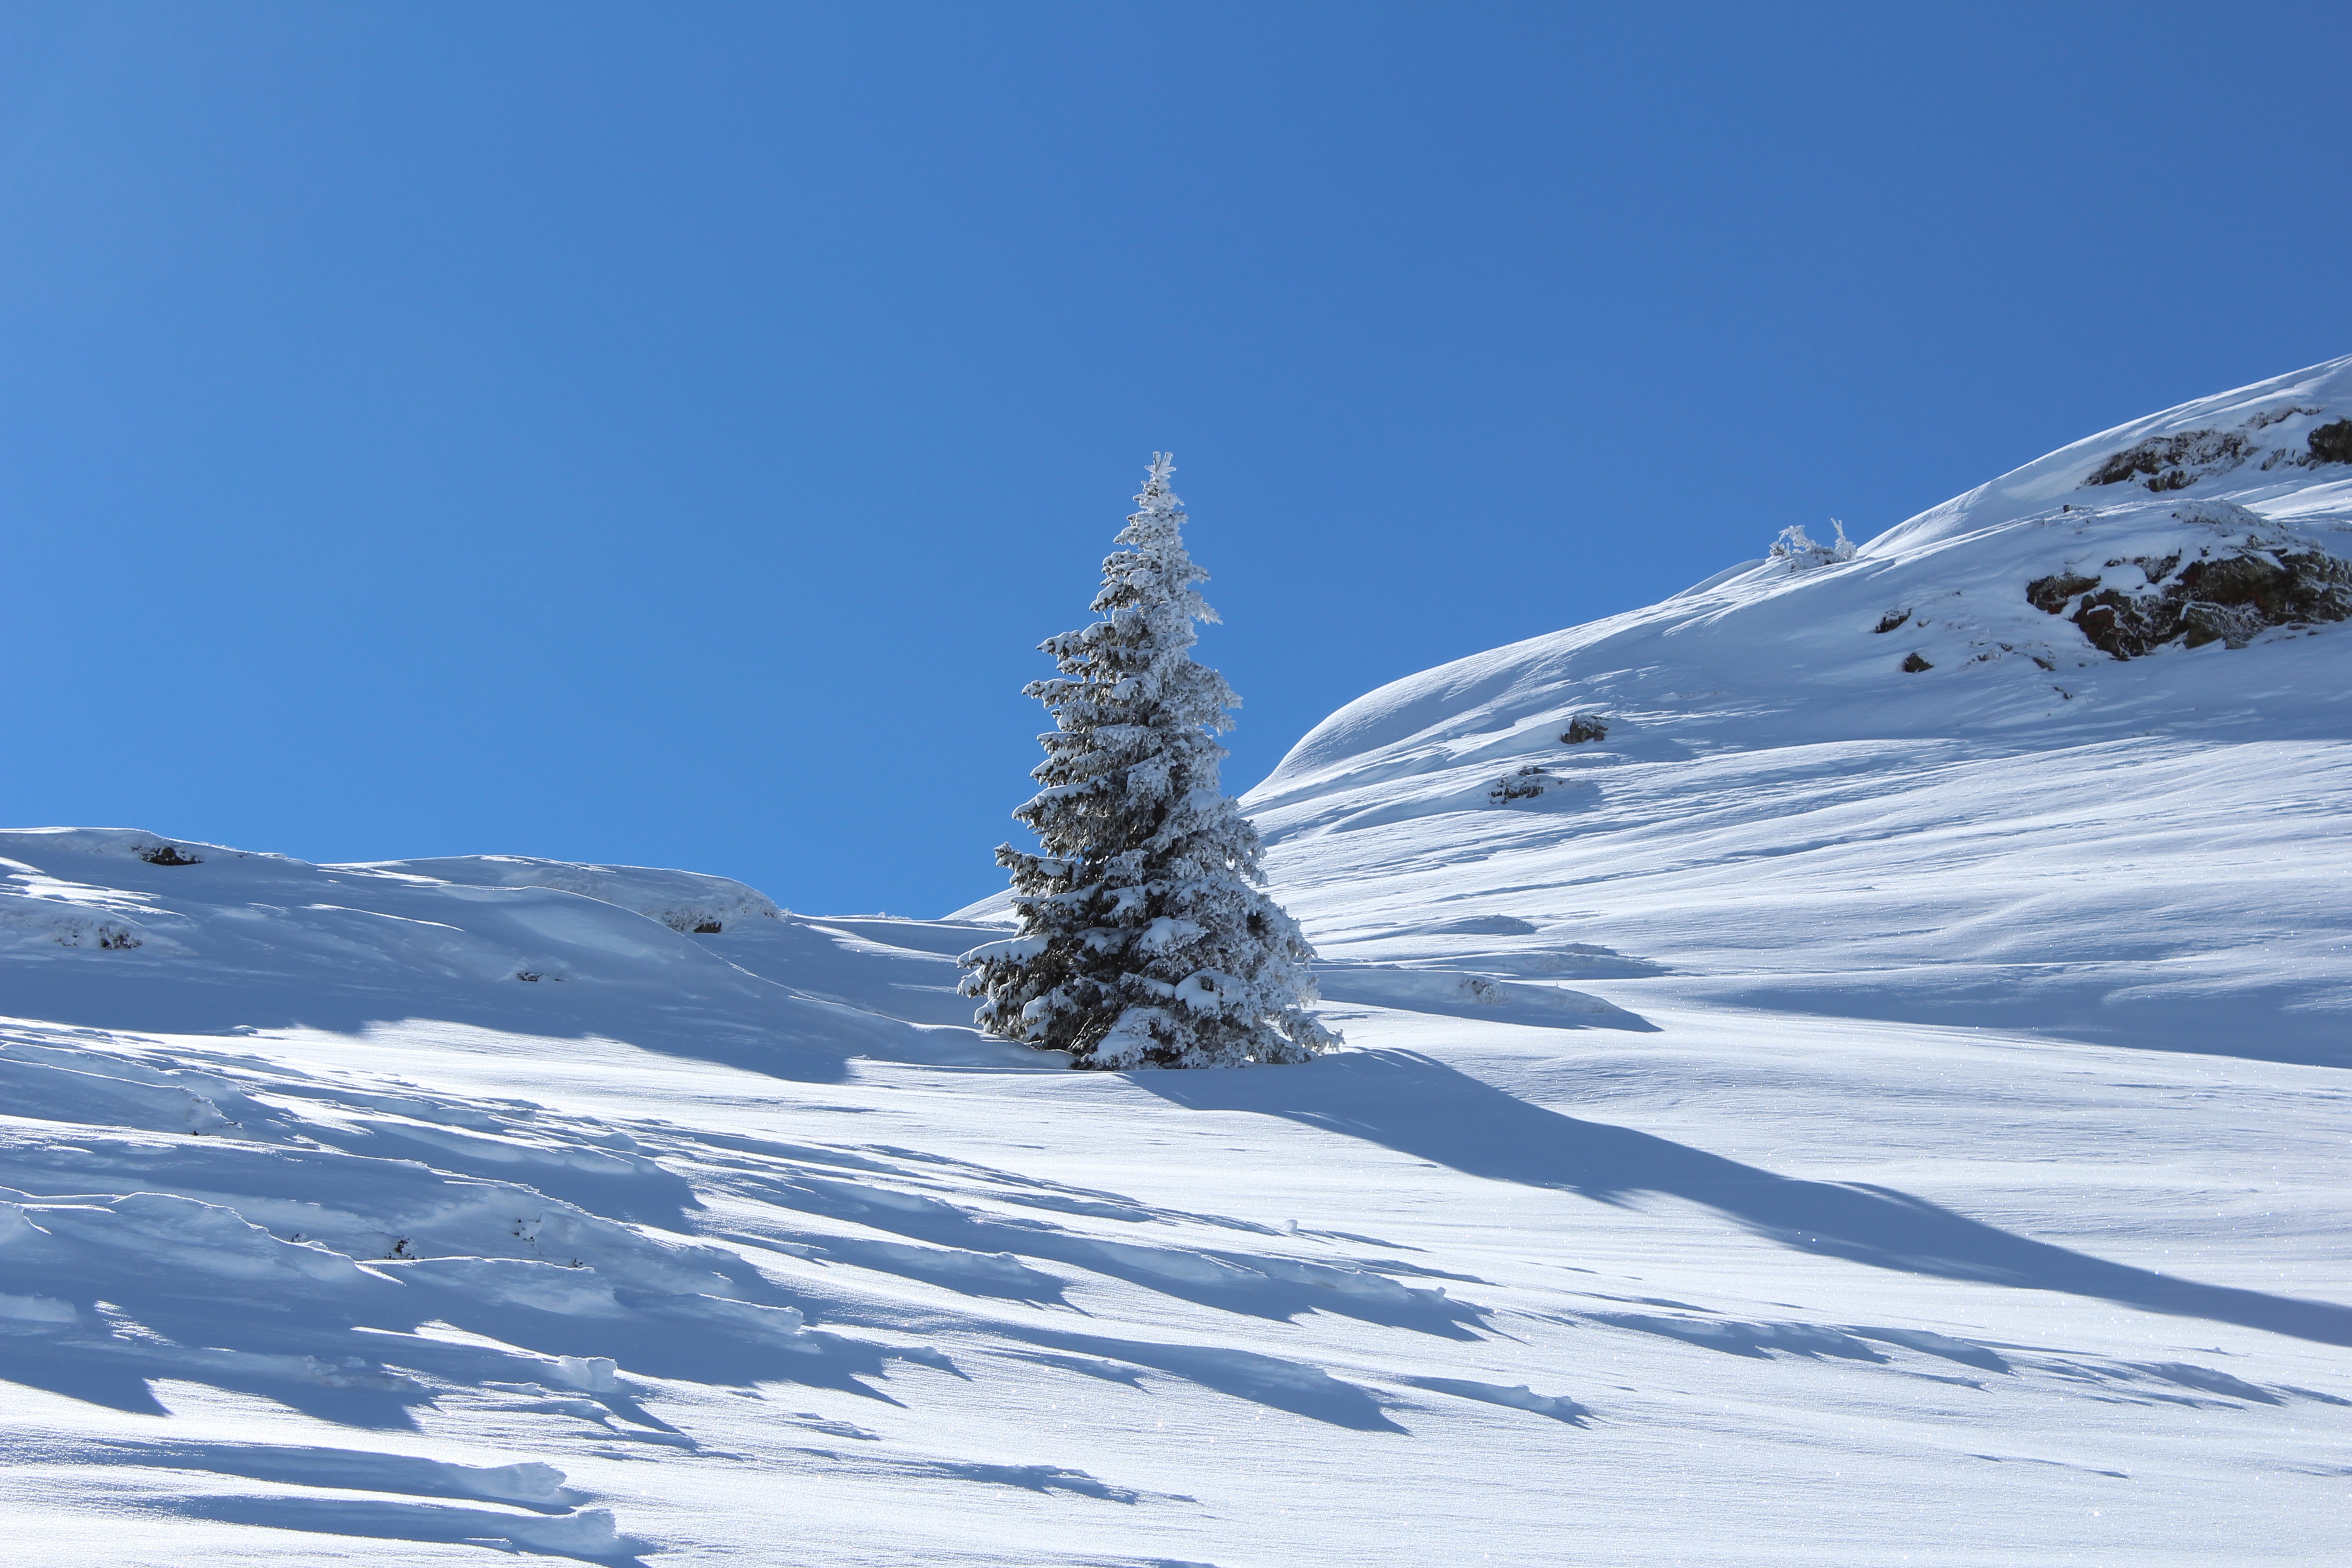
tree, mountain, snow, winter, mountain range, weather, skiing, fir, season, ridge, austria, winter sport, montafon, piste, ski touring, ski mountaineering, mountainous landforms, geological phenomenon, gaschurn